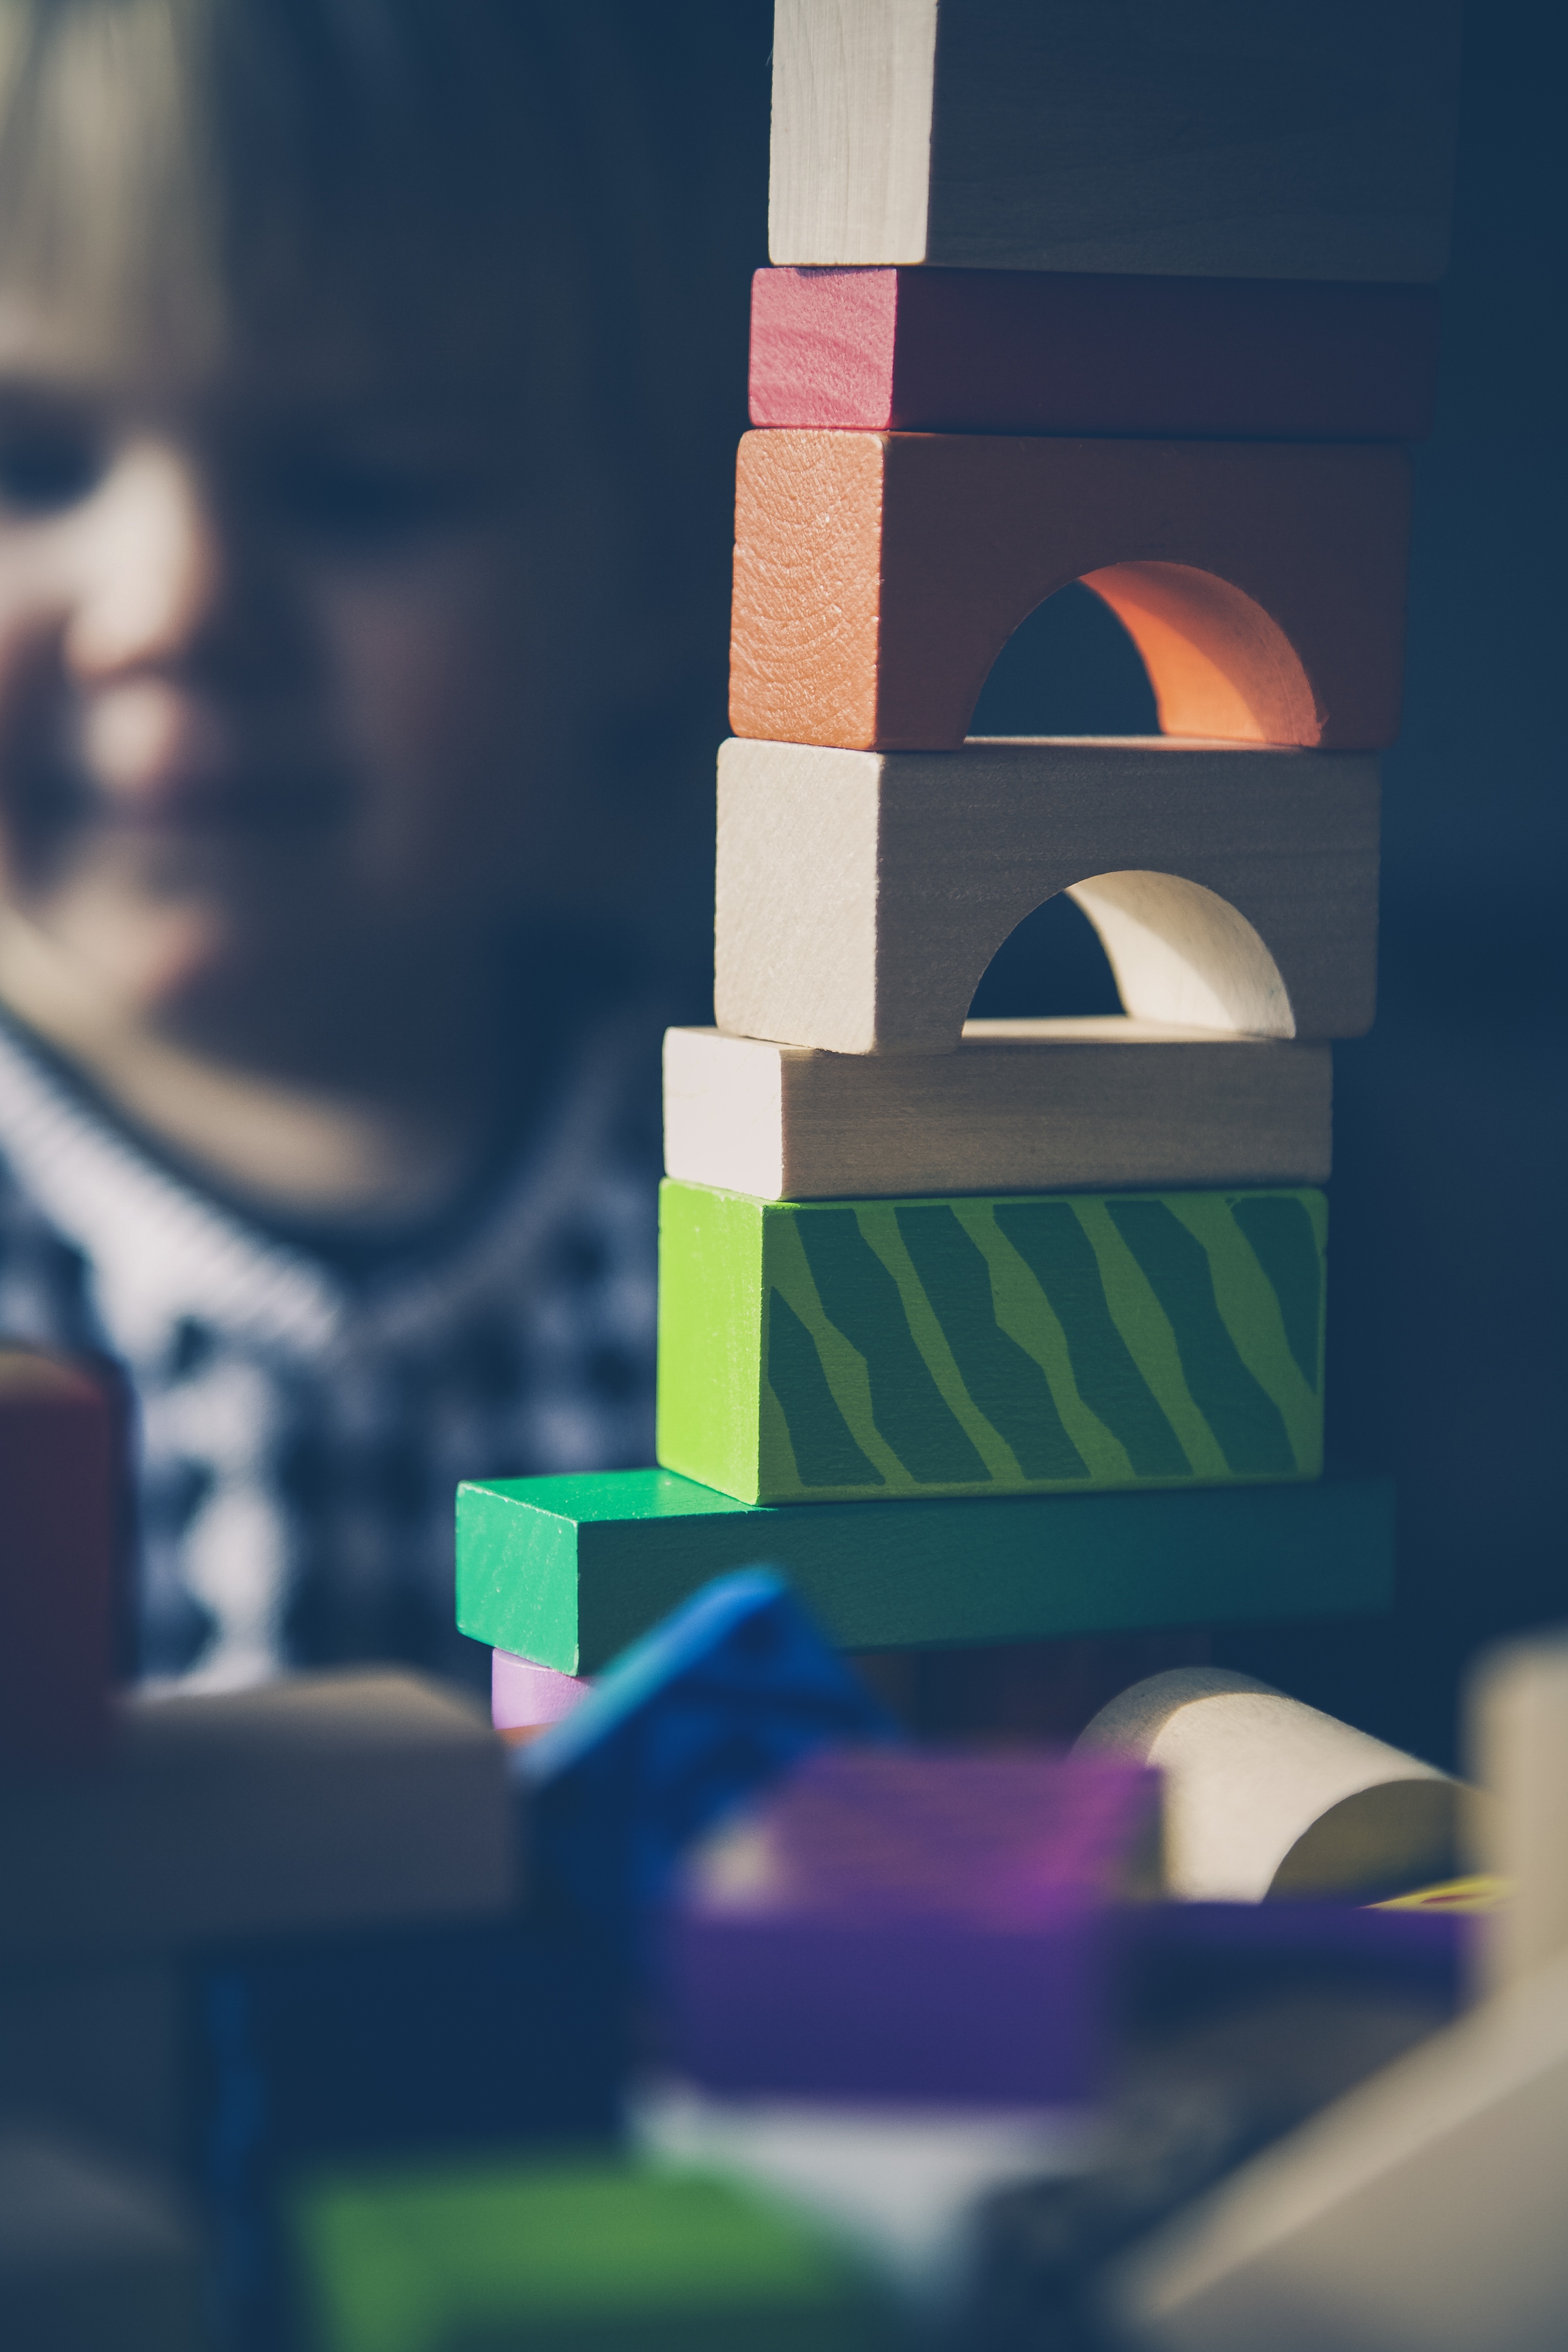
creative, light, play, number, green, reflection, color, child, blue, leisure, lighting, art, children, design, playground, toys, kindergarten, build, make, shape, kita, screenshot, children toys, ideas, building blocks, playing child, atmosphere of earth